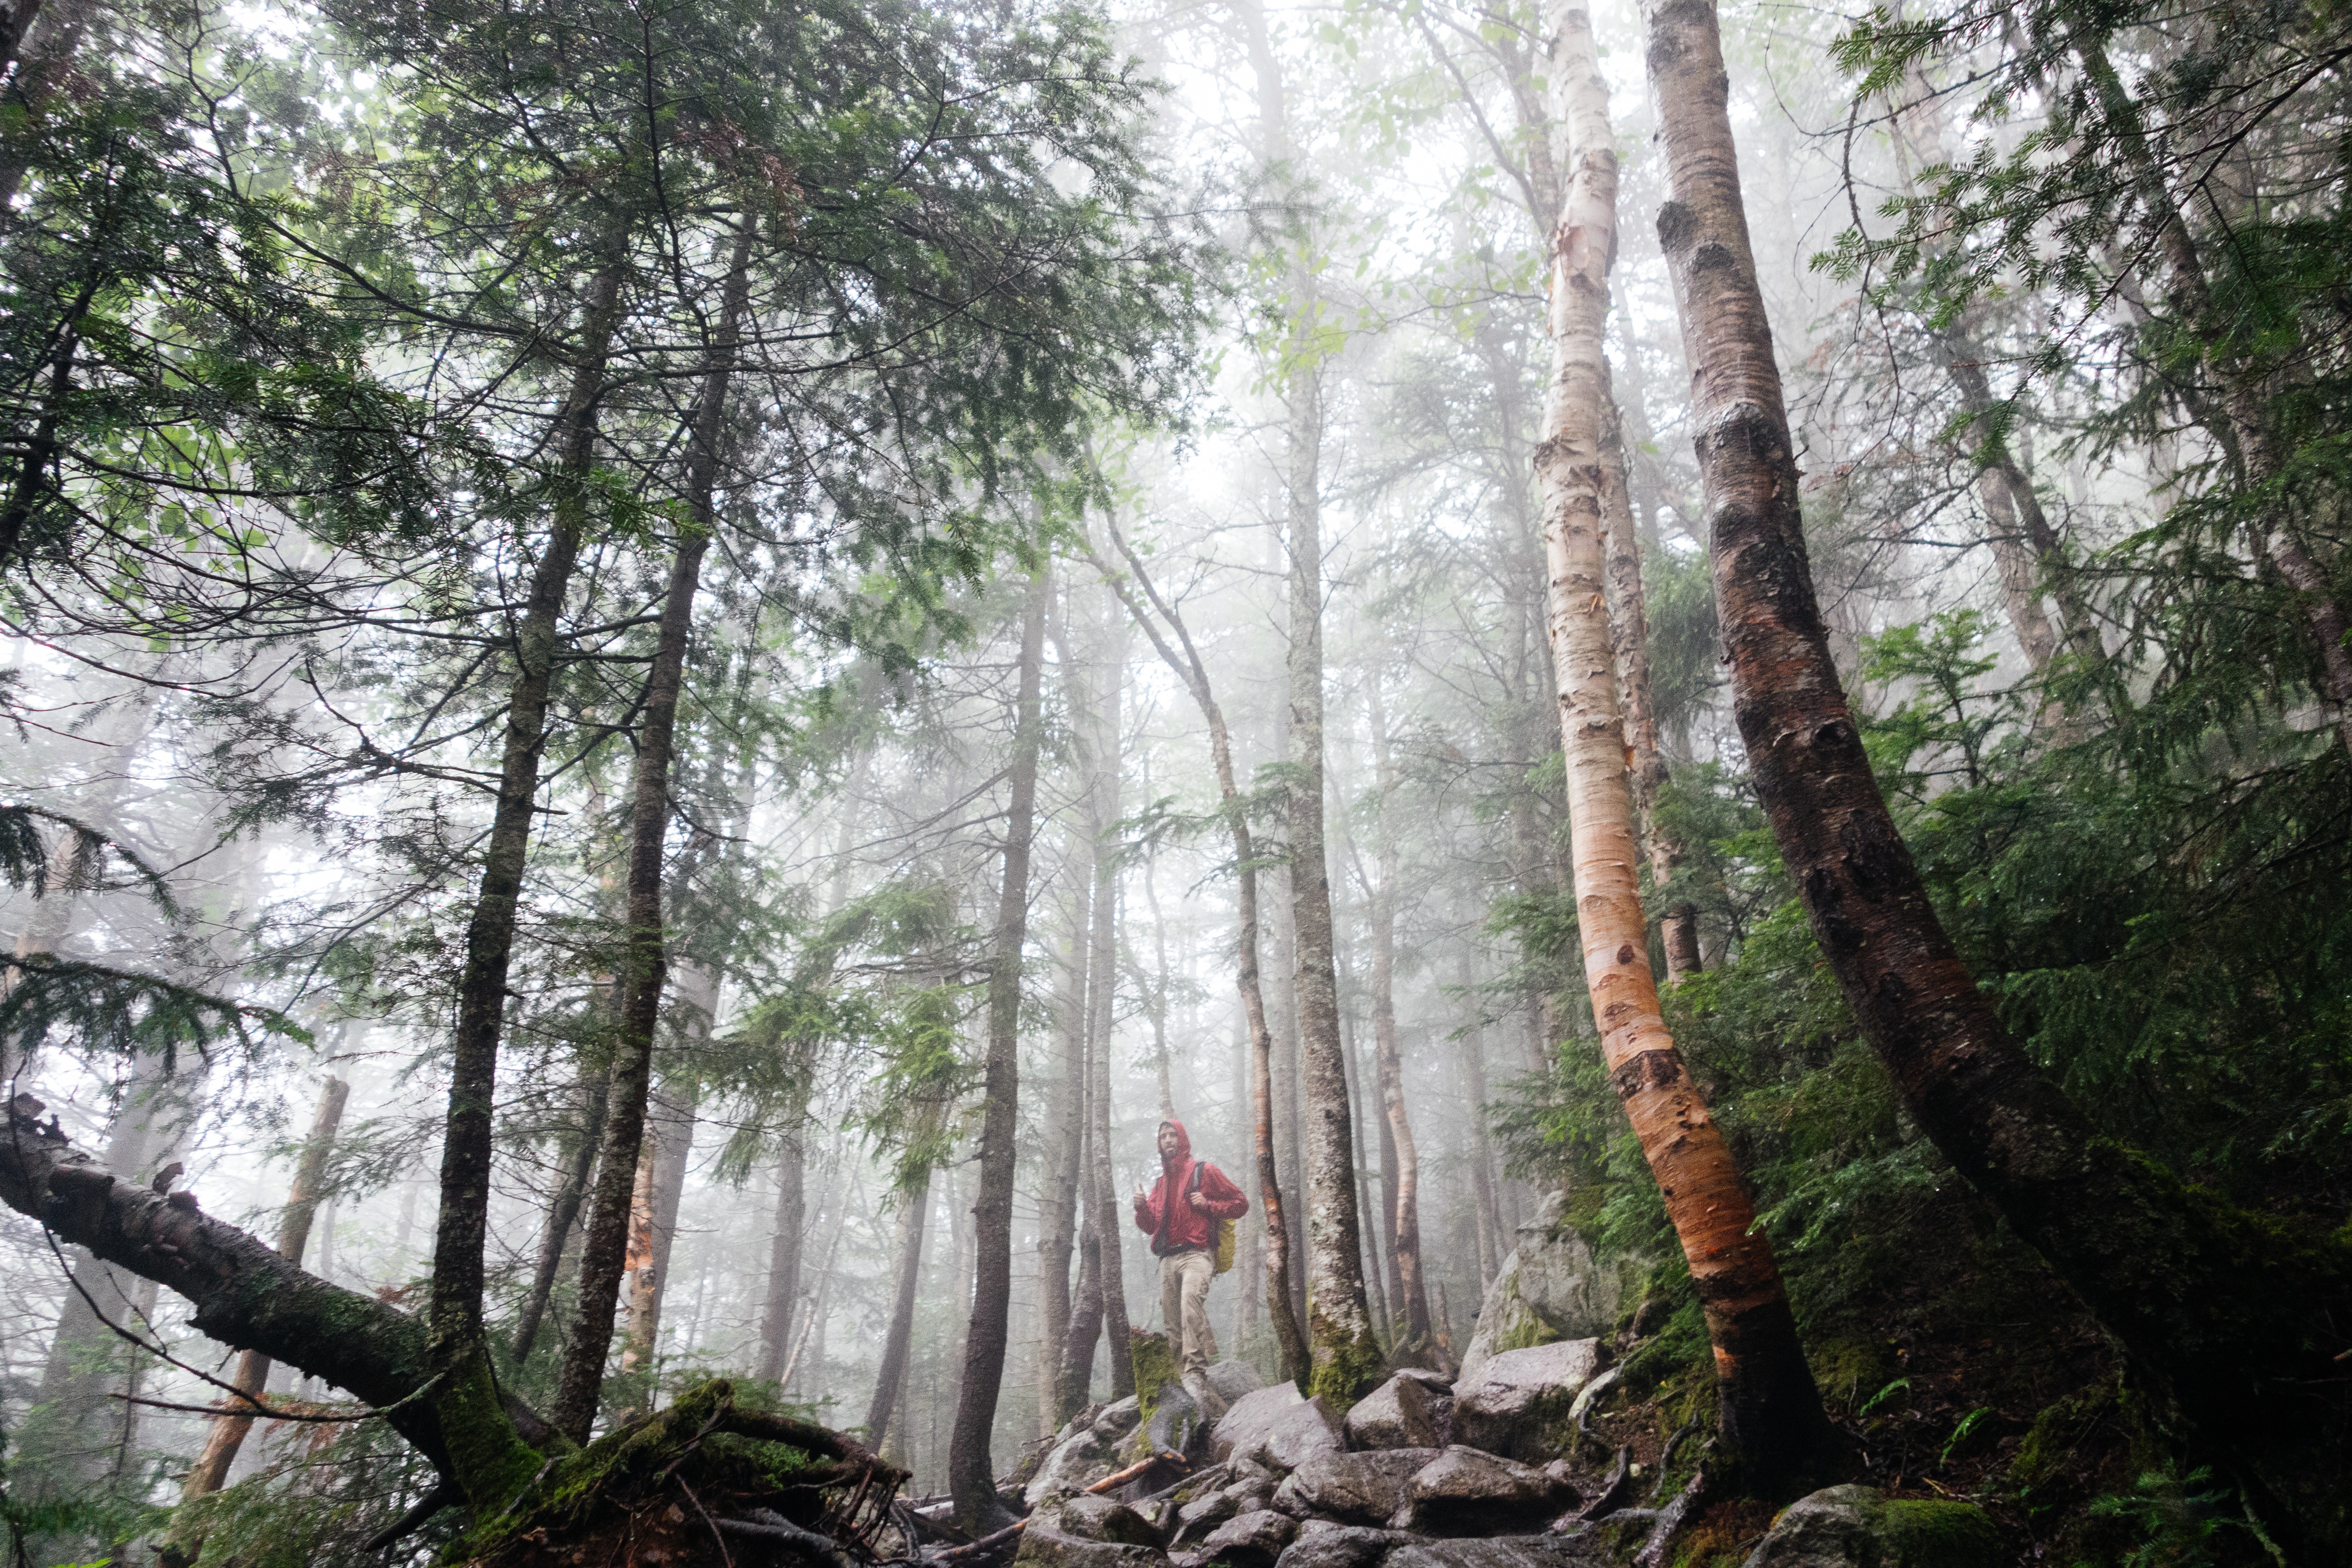
man, landscape, tree, nature, forest, wilderness, person, hiking, trail, hiker, jungle, trees, rocks, stones, rainforest, wanderlust, woodland, habitat, ecosystem, old growth forest, natural environment, woody plant, temperate broadleaf and mixed forest, temperate coniferous forest, public domain images